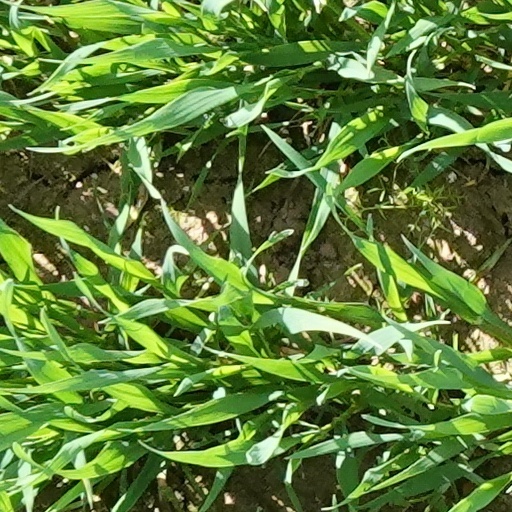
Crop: wheat